Monkey High!

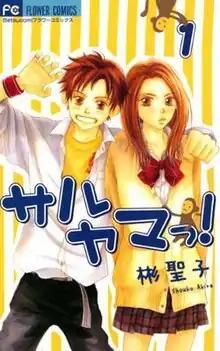
Cover of the first Japanese volume of "Monkey High!" as published by Shogakukan

is a Japanese "shōjo" manga series written and illustrated by Shouko Akira. It was first serialized in Shogakukan's "Deracomi" magazine, starting in 2004. It transferred to "Betsucomi" magazine in the October 2005 issue (released in September) and ran until its conclusion in the March 2008 issue (released in February). Shogakukan later collected the individual chapters into eight bound volumes under the Flower Comics imprint. Viz Media licensed the series for an English-language release in North America.